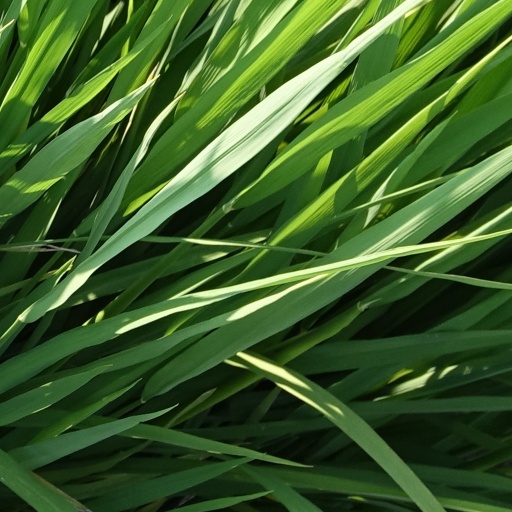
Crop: rice